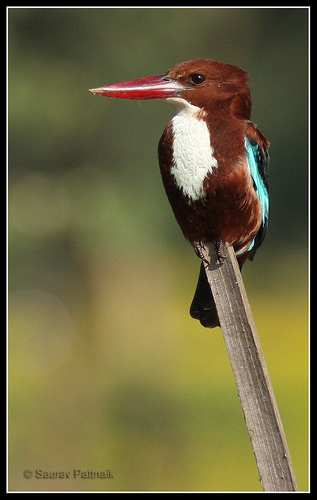
a brown bird with a white underbelly with tones of blue in the wings. long, thick beakthe small bird has a long red beak, brown plumage on its head and body with a white feathers at the breast and an accent of aquamarine feathers on its wing.
this bird had a brown head and belly, a white breast and throat, a long red bill, and light blue on the edges of its wings.
this brown bird has a white breast and long pointed red bill.
the bird has a brown body with turquoise wings, a white breast, and a long red beak.
this particular bird has a brown belly and white chest and neck
this bird has wings that are blue and brown and has a white chesta brown bird with white trim and white breast with red beak.
this small bird has a long red bill, a brown crown and a white throat.
this bird has a red beak with brown crown and white belly.
Species: White Breasted Kingfisher